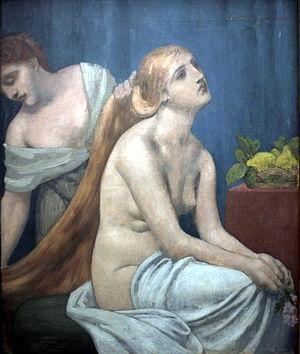
Cet article présente l'ensemble des expositions organisées par le musée des Beaux-Arts de Lyon depuis son ouverture jusqu'à nos jours.